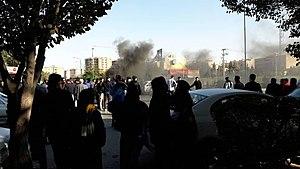
Durant la deuxième quinzaine du mois de novembre 2019, des manifestations ont lieu en Iran. Les manifestants protestent contre l'augmentation du prix du carburant annoncée par les autorités en prenant pour cible la République islamique et ses plus hauts dignitaires. Ce mouvement intervient dans un contexte de crise économique, le pays subissant une importante récession, alors que de vastes manifestations ont également lieu dans des pays voisins, en l'occurrence en Irak et au Liban. Après une répression violente et un arrêt du mouvement, les mensonges des autorités iraniennes au sujet du crash du vol 752 Ukraine International Airlines déclenchent une nouvelle vague de manifestations anti-régime en janvier 2020, plus restreintes et mobilisant essentiellement le milieu étudiant, dans le contexte d'une crise américano-iranienne.